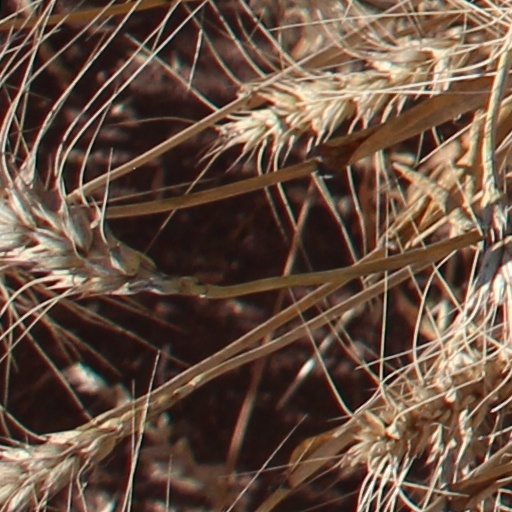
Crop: wheat